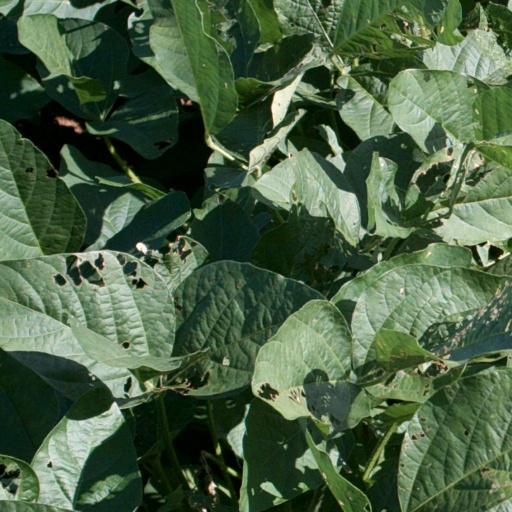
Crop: soybean